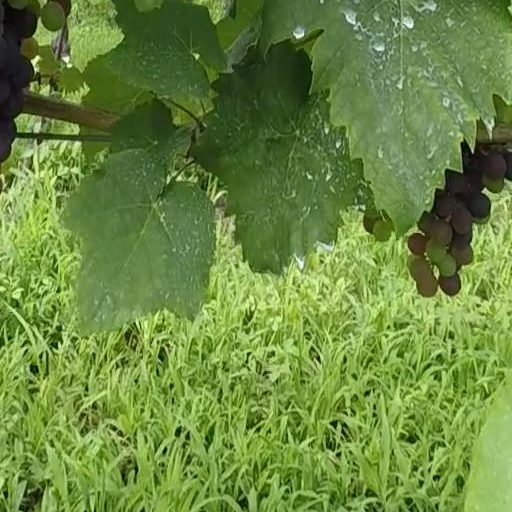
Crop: grape